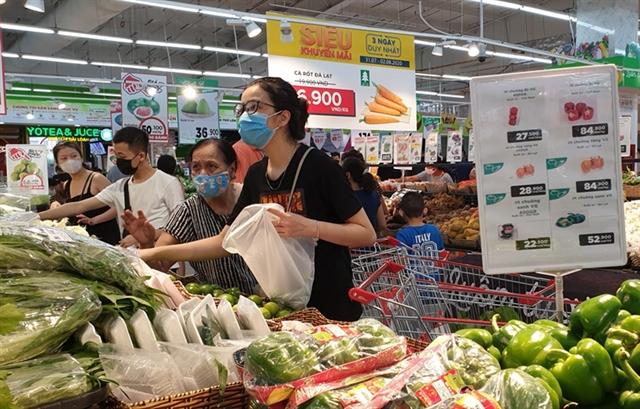
xung quanh cô gái đeo kính là những chiếc xe đẩy siêu thị